Provincial Reconstruction Team Meymaneh

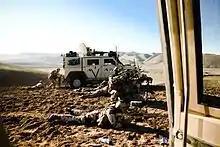
Norwegian soldiers

To prevent insurgents from disrupting security Coalition and Afghan Security Forces have conducted 'partnered' operations in Faryab on an almost daily basis since 2004; Coalition forces train and supervise the Afghans.